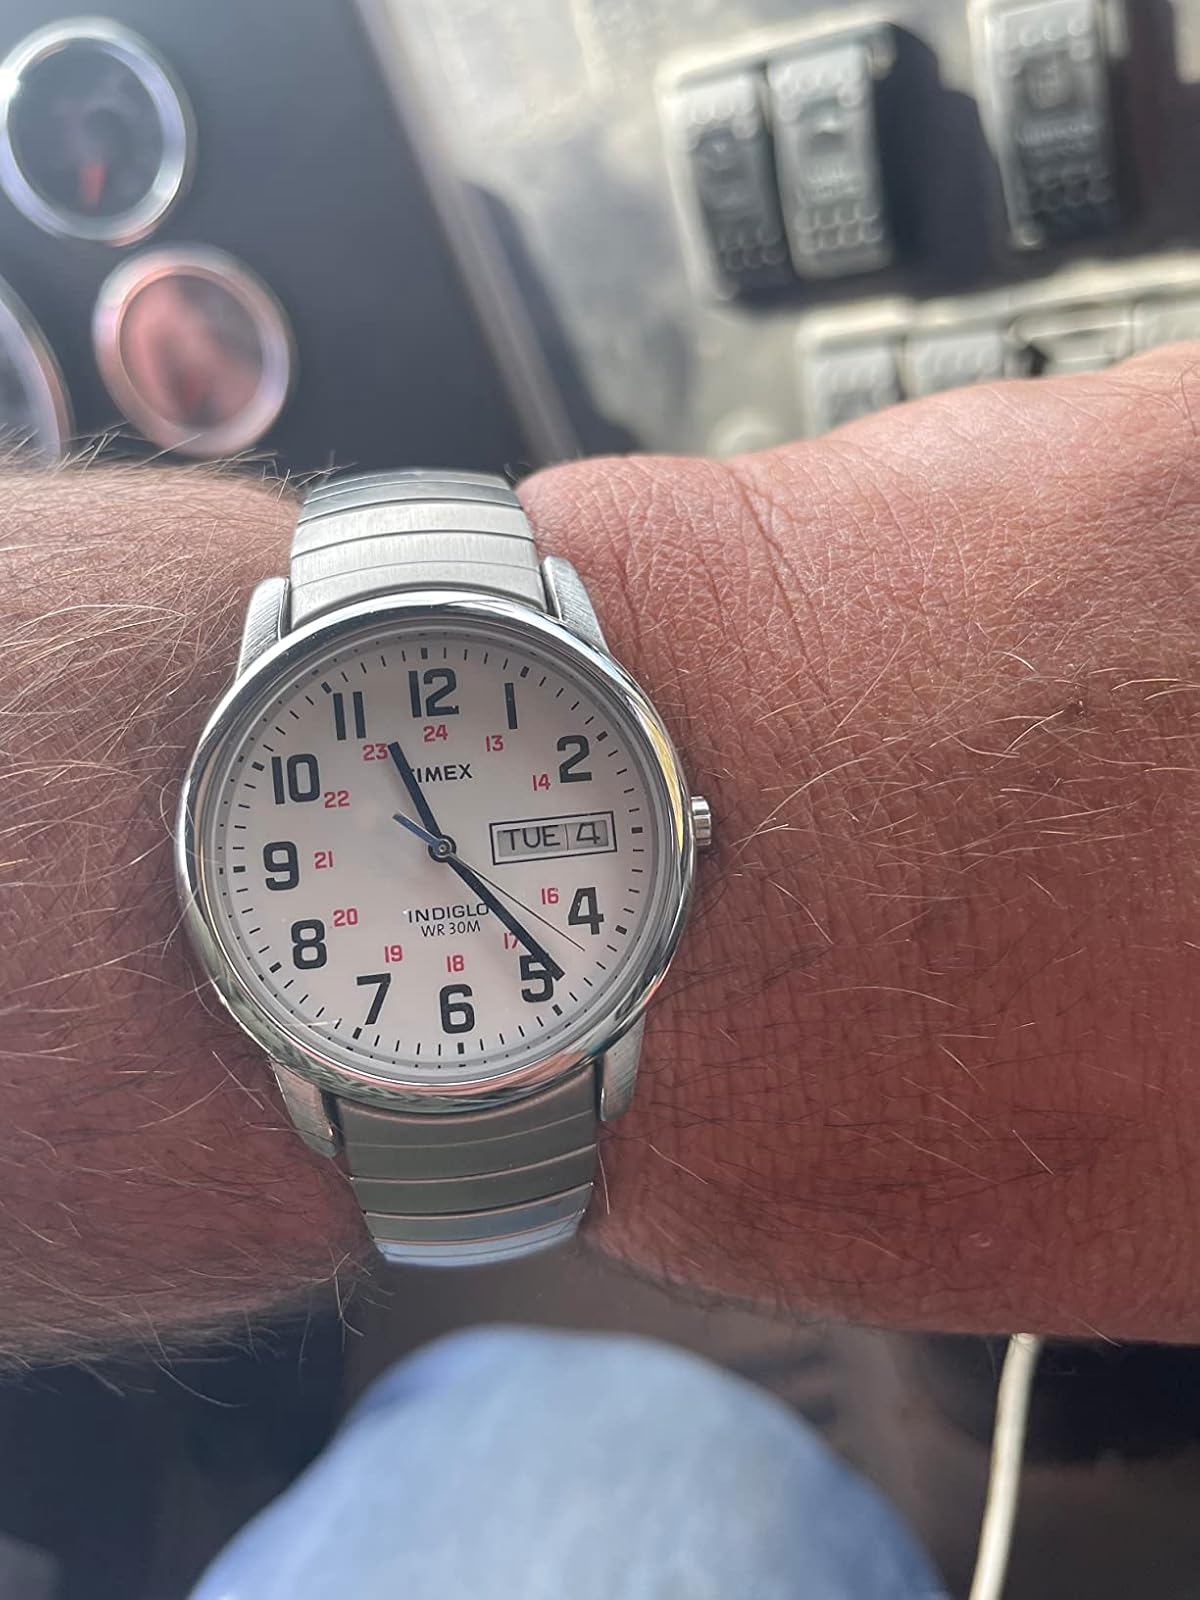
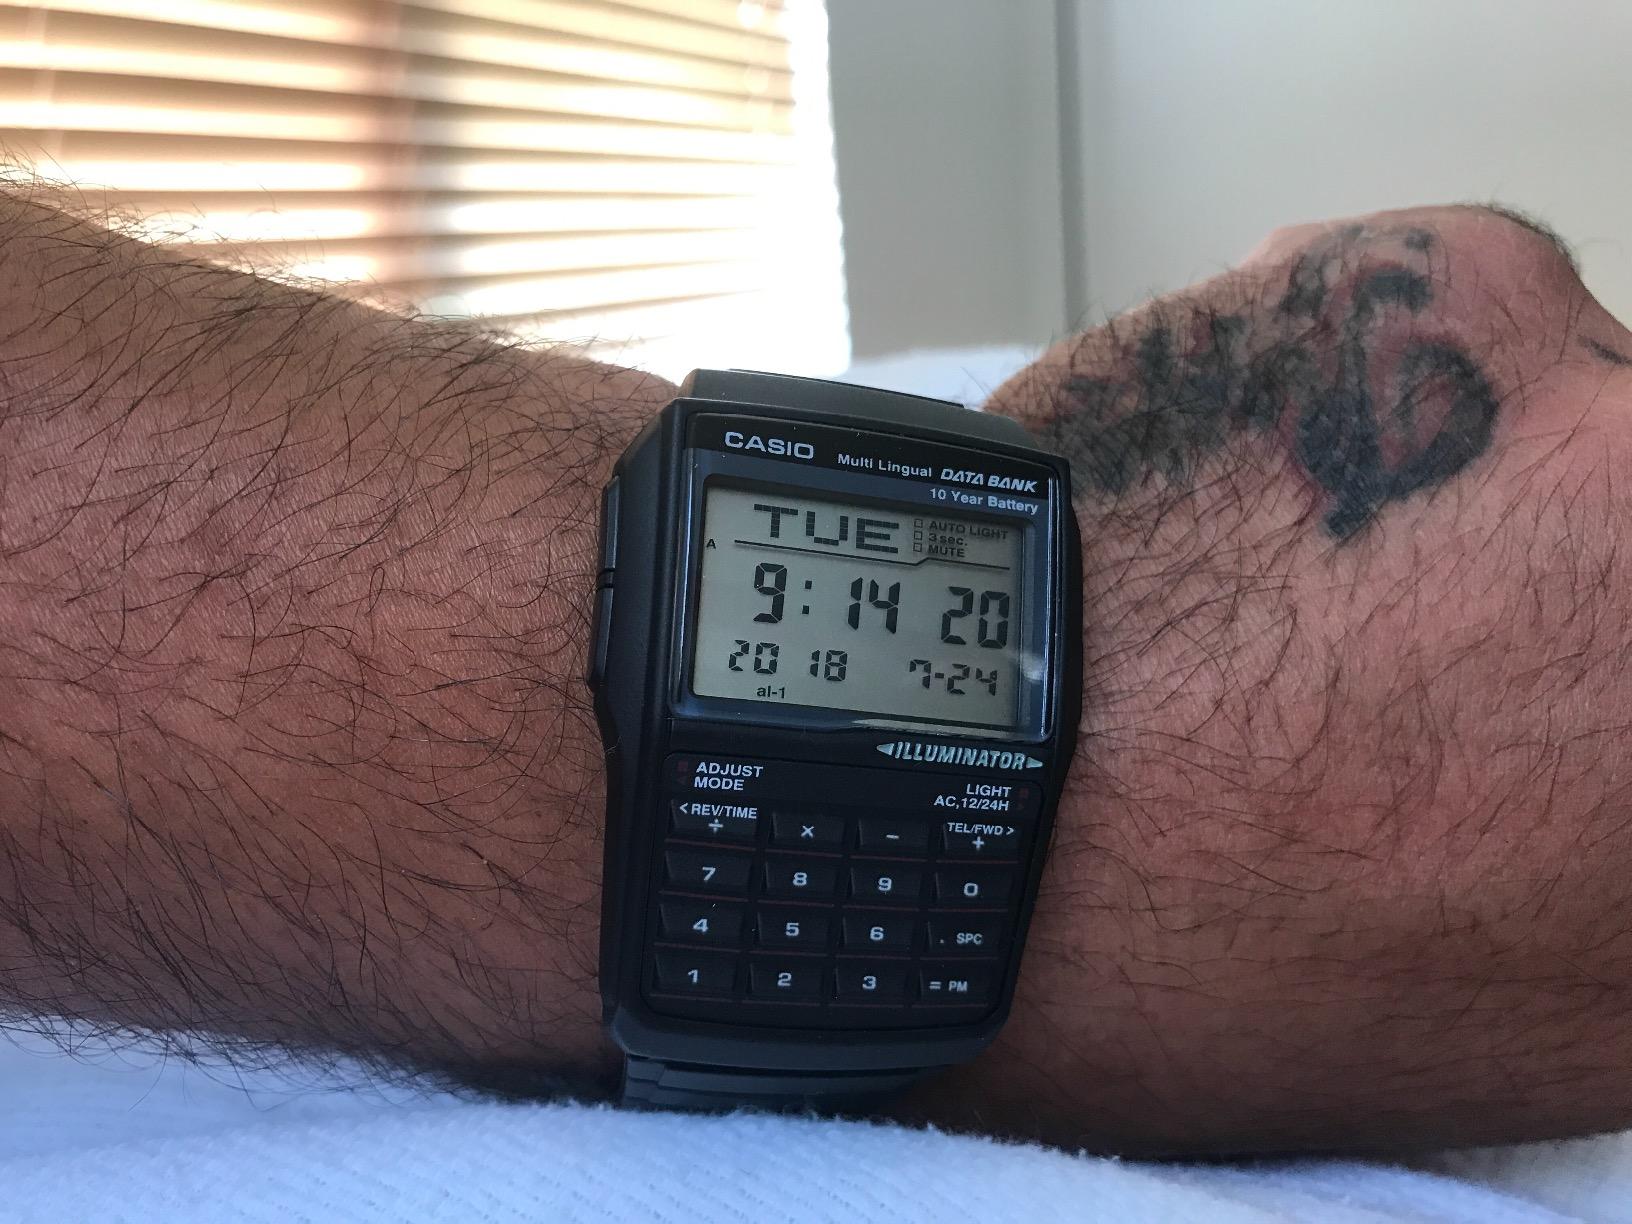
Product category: accessories_watch
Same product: no